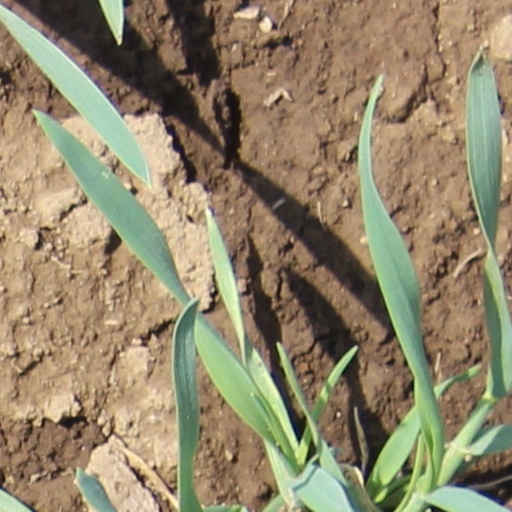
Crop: wheat